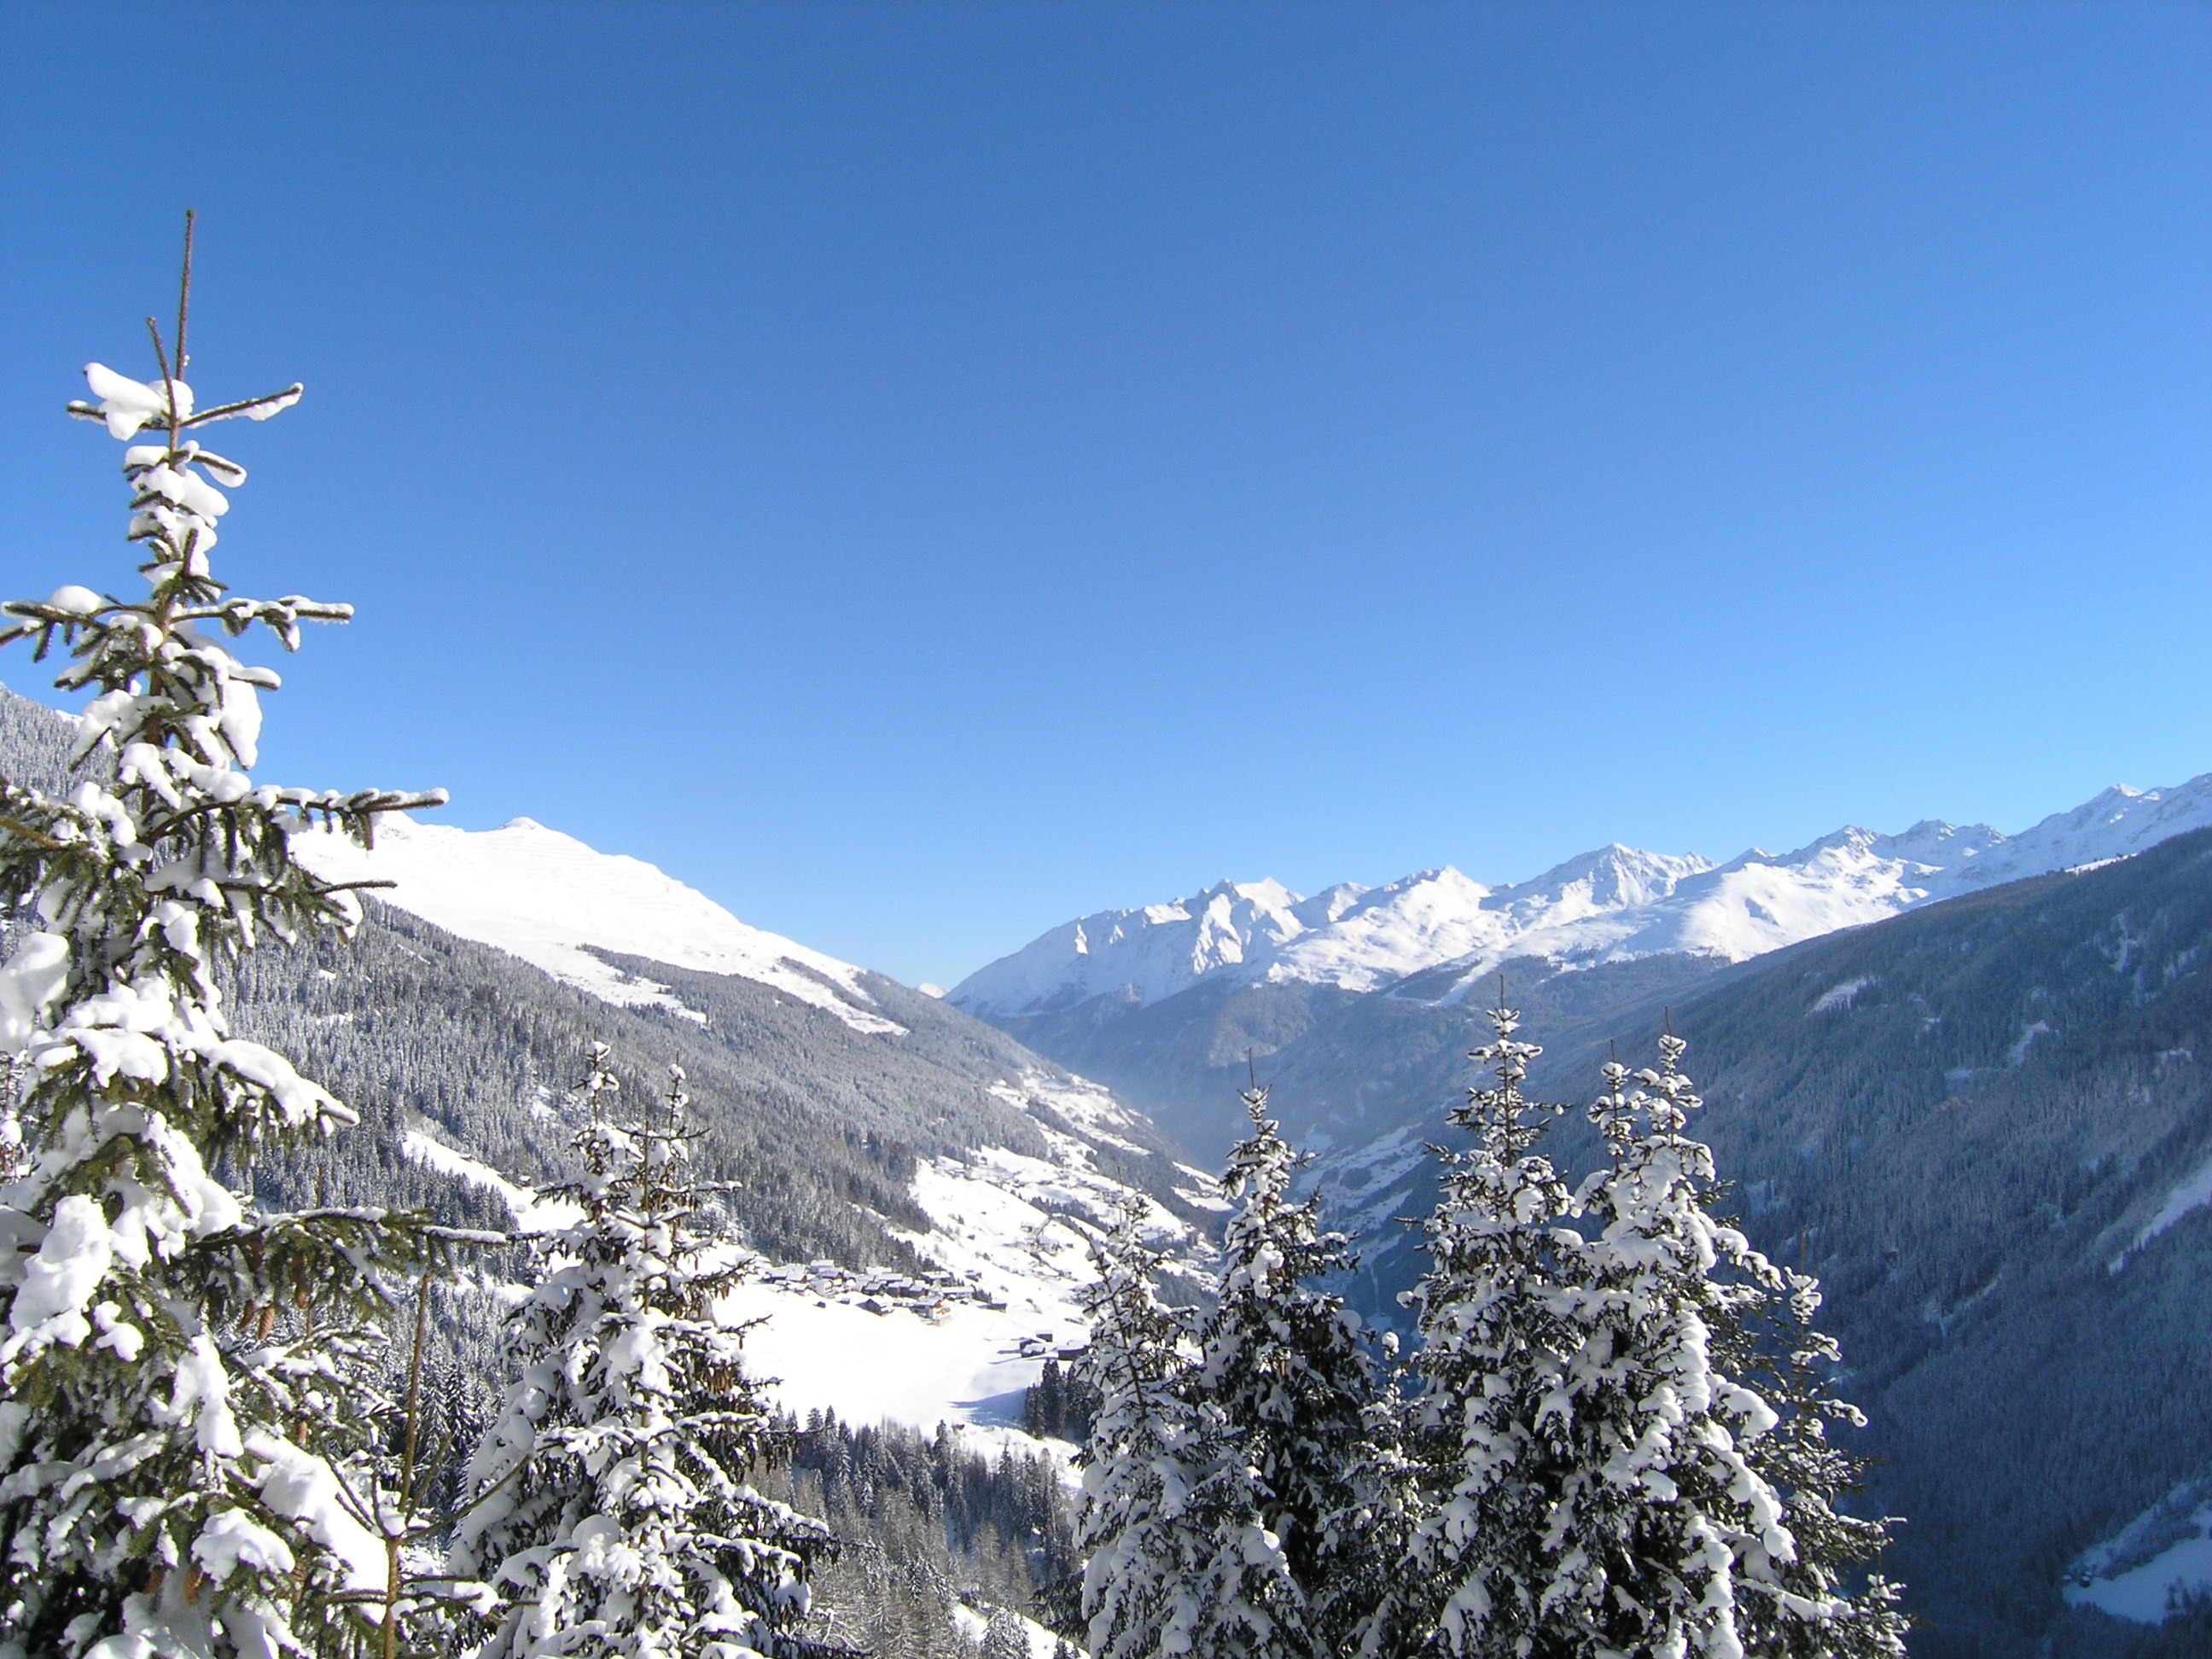
tree, mountain, snow, winter, mountain range, panorama, weather, season, ridge, summit, mountains, alps, piste, kappl, landform, mountain pass, mountainous landforms, paznaun